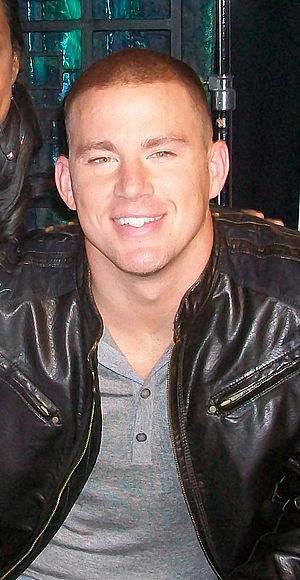
Channing Tatum est un acteur, danseur, mannequin, producteur et réalisateur américain, né le 26 avril 1980 à Cullman.